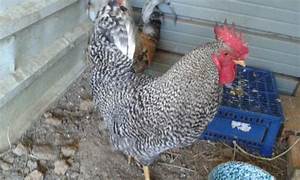
Label: gallina